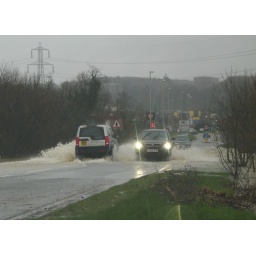
Cars driving through the flooded roads near the river soar at Quorn.